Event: Ecuador Earthquake
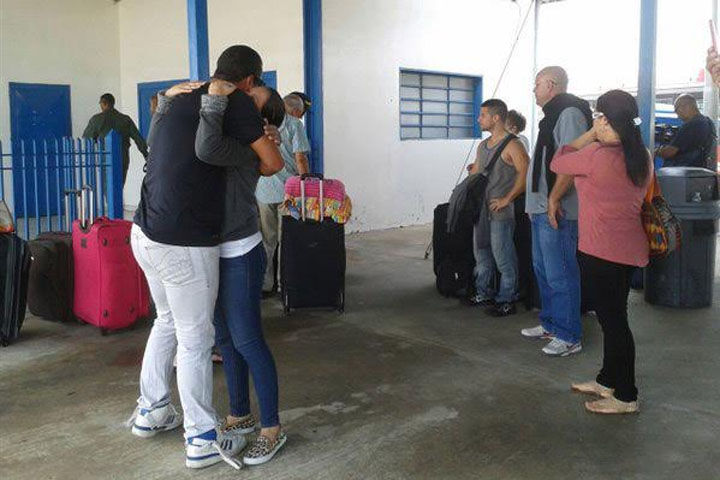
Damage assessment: no_damage